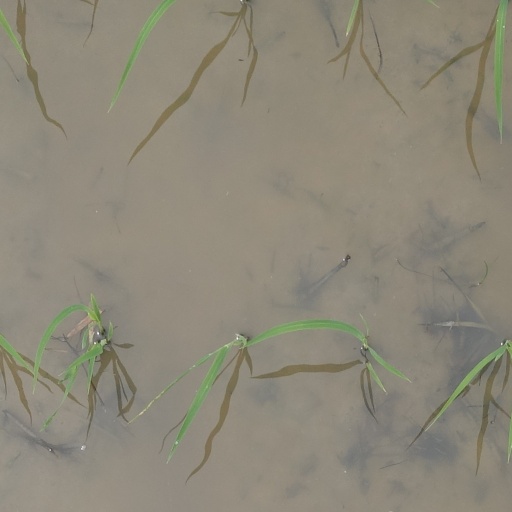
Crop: rice